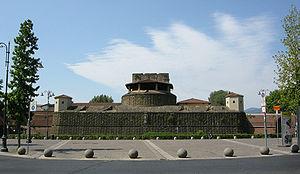
La fortification bastionnée ou tracé à l'italienne désigne un type fortification qui s'est développé en Europe lorsque l'artillerie rendit caduque la fortification médiévale.